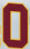
Number: 0